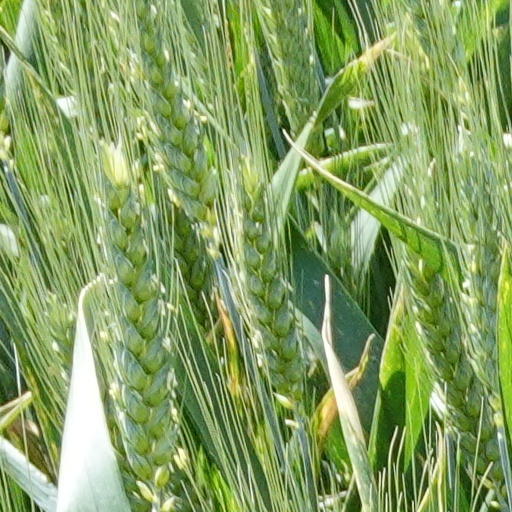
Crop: wheat